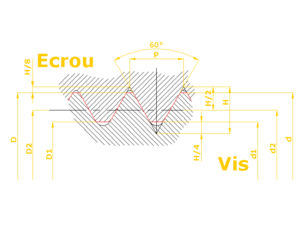
Le filetage métrique, ou filetage millimétrique, ou filetage métrique ISO, ou filetage isométrique, ou encore parfois filetage triangulaire, est un filetage normalisé, correspondant à la norme ISO, souvent associé à la lettre M pour les vis et écrous, dont la coupe du filetage, symétrique, s'apparente à un triangle équilatéral — flanc de filet à 60 degrés. Ce type de filetage est le plus fréquent et le plus facile à fabriquer. Il représente un bon compromis entre caractéristiques mécaniques et facilité de réalisation. Les mesures de ces filetages ISO sont données en millimètres, par opposition aux mesures associées aux principales autres normes, utilisées dans le monde anglophone surtout, fournies en pouce, comme dans la norme UTS américaine. Des variantes de ces pas ISO peuvent exister, définies éventuellement par la norme ISO, concernant le pas du filetage, la pointe du filetage, l'aspect conique ou non de l'ensemble fileté, etc.